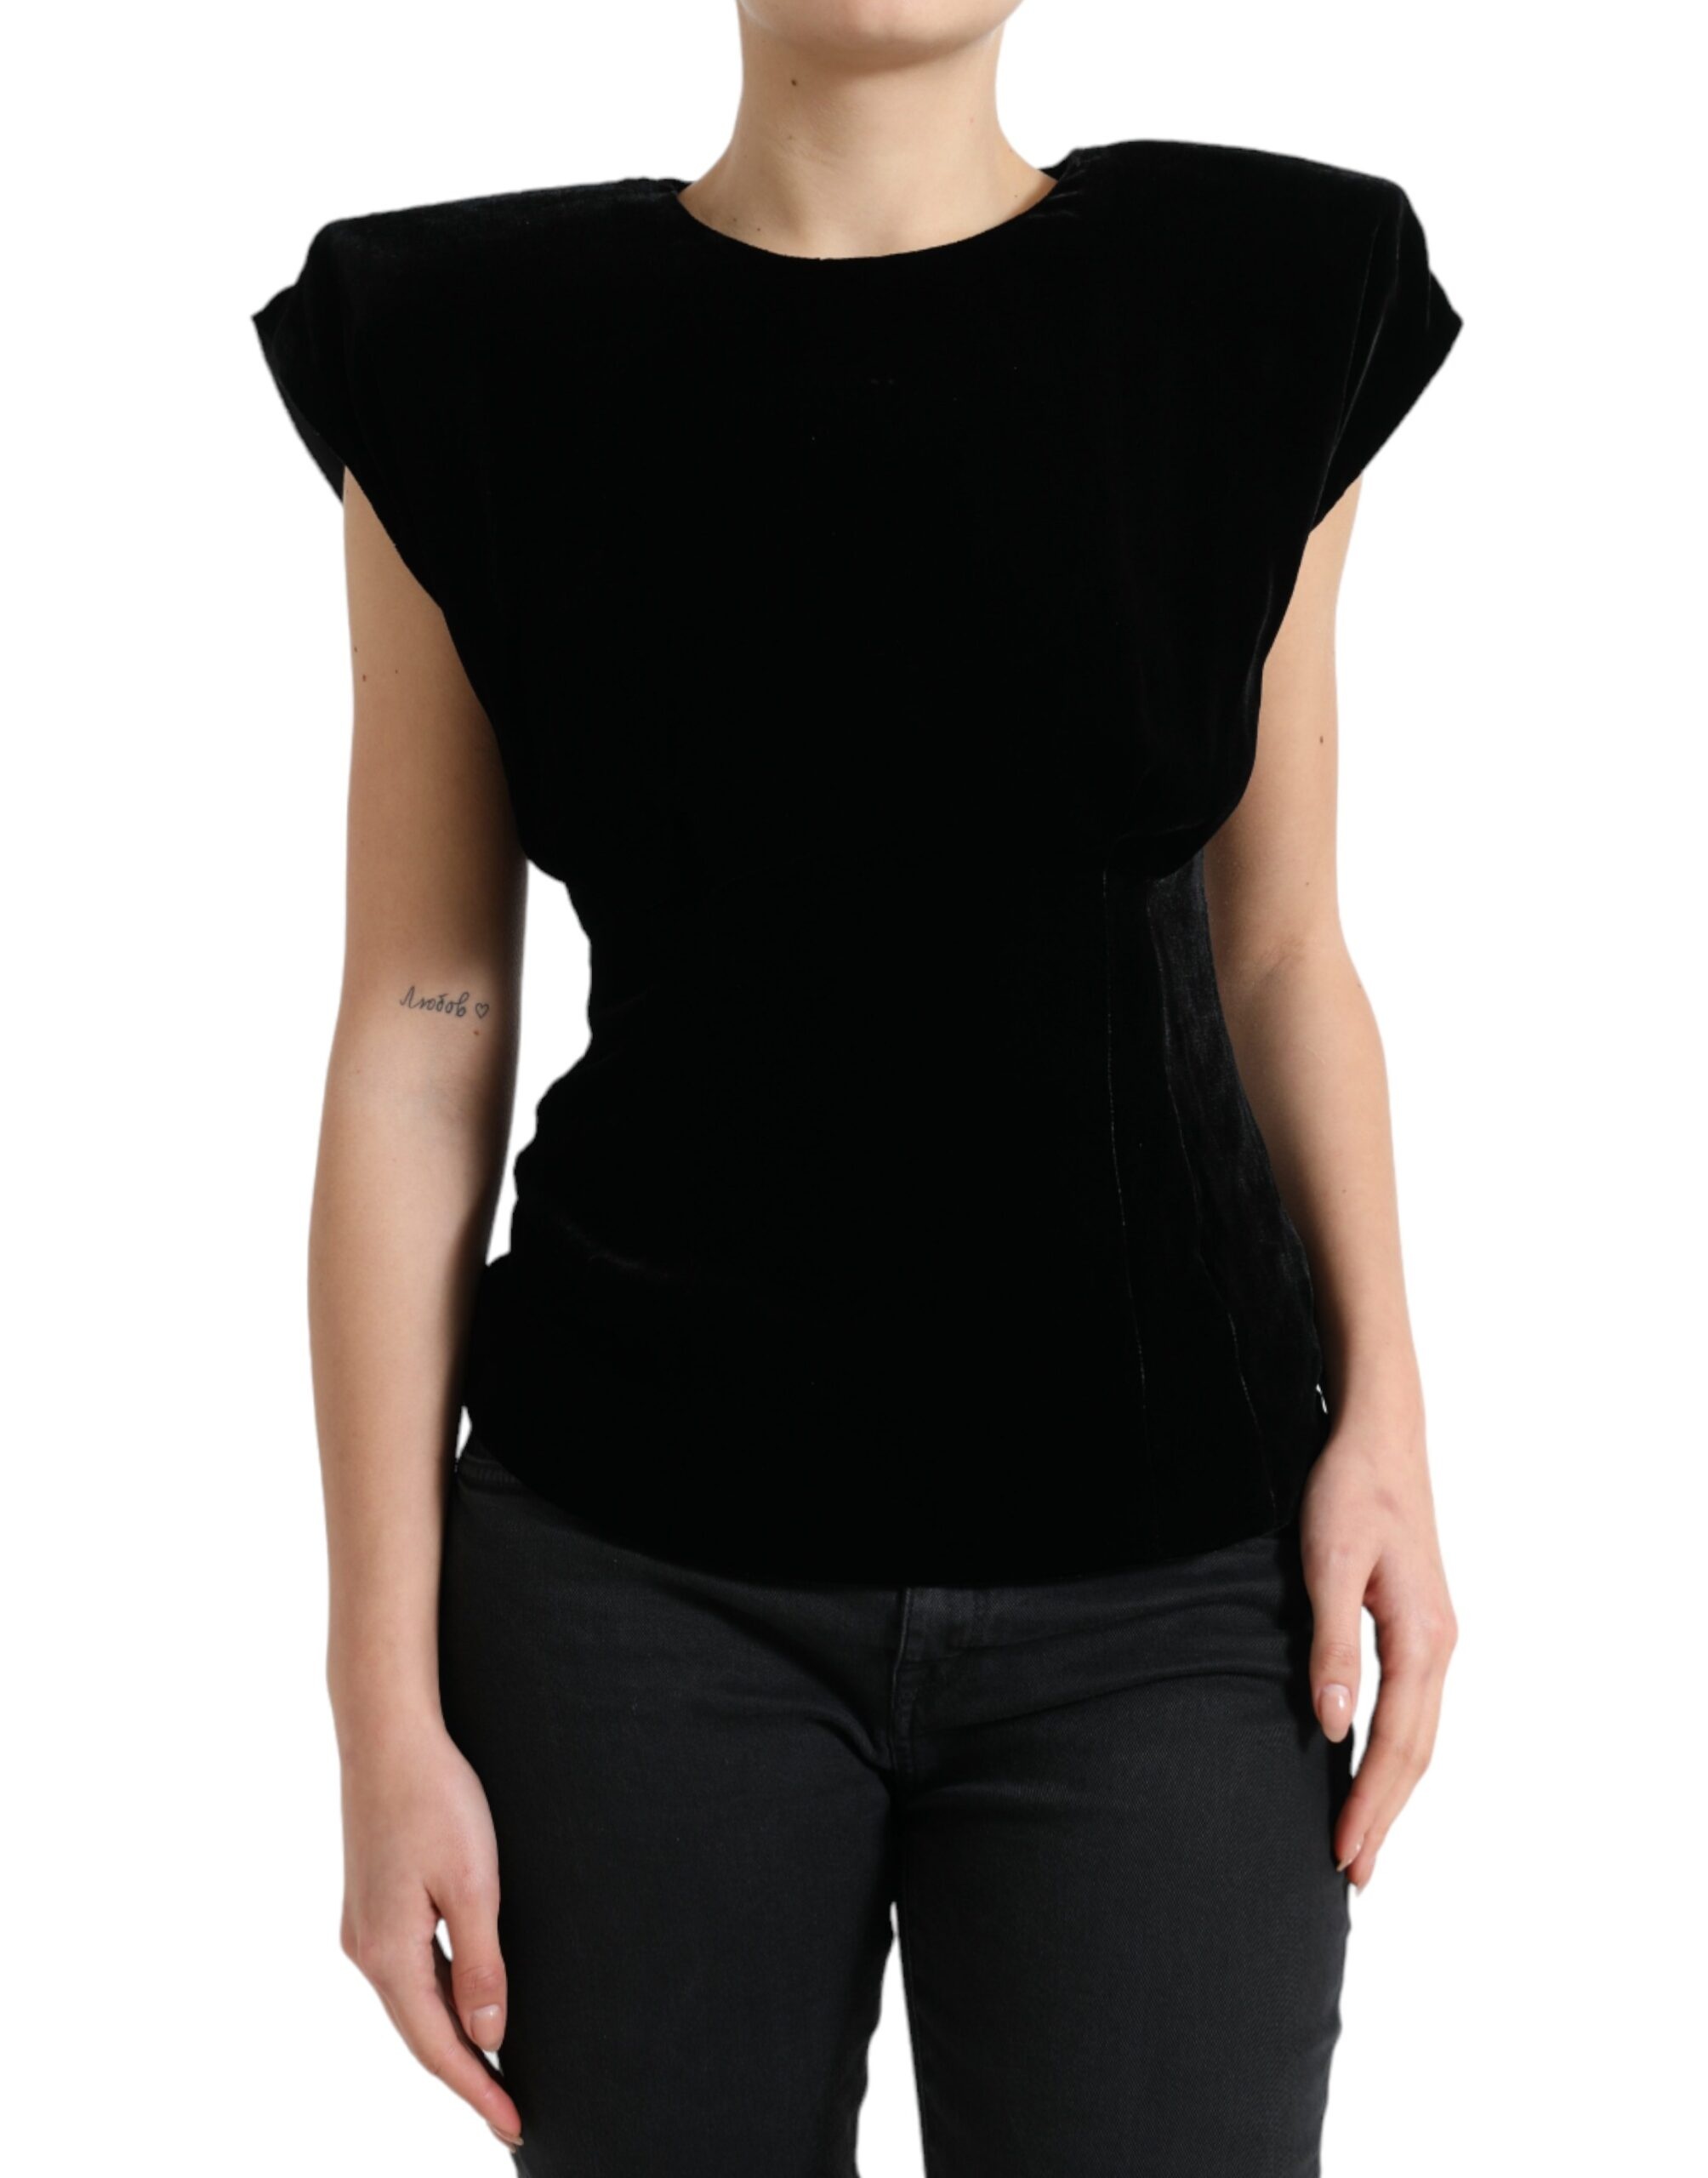
Black Velvet Fitted Padded Shoulder Blouse Top
DOLCE & GABBANA Gorgeous brand new, 100% Authentic Dolce & Gabbana top. Exaggerated shoulders effectively contrast with the fitted silhouette. Crafted from jet black viscose velvet. Model: Short sleeve top Material: 82% Viscose 18% Silk Lining: 92% Silk 8% Elastane Colour: Black Back zipper closure Logo details Made in Italy
Brand: Dolce & Gabbana
Category: Apparel & Accessories > Clothing > Clothing Tops